Vachanamrut

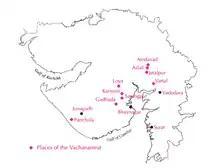

One of the compilers, Muktanand Swami, was instructed by Swaminarayan to include the precise date of each discourse and names of who asked questions in the assembly. The introductory paragraph also notes the setting and atmosphere of the assembly and describes the audience seated. Furthermore, Swaminarayan himself is described with intricate detail with mention to the colour and style of his clothes and adornments. Occasionally, the seat upon which Swaminarayan is seated and the direction in which he is facing is detailed.